History of Sydney

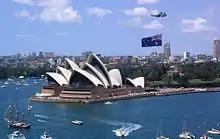
Australia Day, Sydney Harbour, 2004

When the six colonies federated on 1 January 1901, Sydney became the capital of the State of New South Wales. The spread of bubonic plague in 1900 prompted the new state government to modernise the wharves and demolish inner-city slums. The outbreak of the First World War in 1914 saw more Sydney males volunteer for the armed forces than the Commonwealth authorities could process, and helped reduce unemployment in the city. Those returning from the war in 1918 were promised "homes fit for heroes" in new suburbs such as Daceyville and Matraville. "Garden suburbs" and mixed industrial and residential developments also grew along the rail and tram corridors.